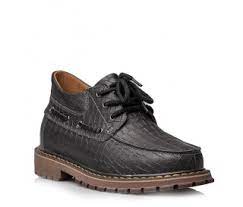
Label: Boat